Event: Nepal Earthquake
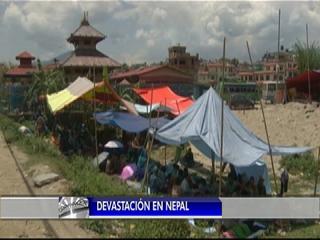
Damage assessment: damage